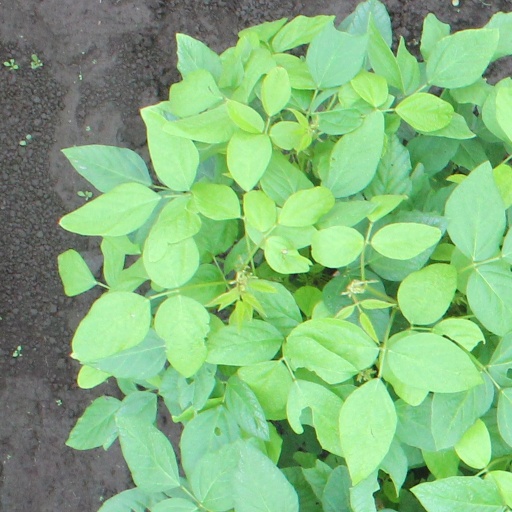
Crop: soybean